The Bread-Winner (play)

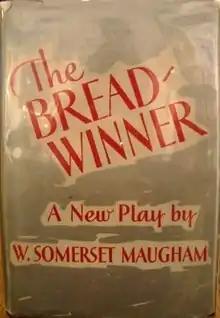
First US editionpubl. Doubleday, Doran & Co.)

The Bread-Winner (1930) is William Somerset Maugham's third-last play. It is a comedy in one continuous act, lasting about 2 hours, but with the curtain lowered twice to rest the audience.